Beechcraft Bonanza

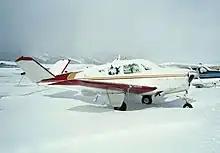
1957 Model H35 at Jackson Hole Airport

At the end of World War II, two all-metal light aircraft emerged, the Model 35 Bonanza and the Cessna 195, that represented very different approaches to the premium end of the postwar civil-aviation market. With its high-wing, seven-cylinder radial engine, fixed tailwheel undercarriage, and roll-down side windows, the Cessna 195 was a continuation of prewar technology. The Bonanza, however, featured an easier-to-manage, horizontally opposed, six-cylinder engine, retractable tricycle undercarriage (although the nosewheel initially was not steerable, but castering) and low-wing configuration.